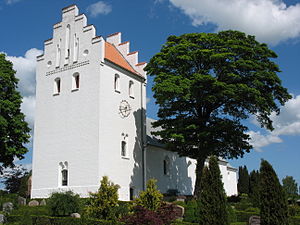
Give Kirke
Give Kirke
Give Kirke ligger i Give og er bygget omkring år 1200–1225. Den består af romansk kor og skib opført af frådsten. Tårnet er ligesom våbenhuset først opført i 1905.